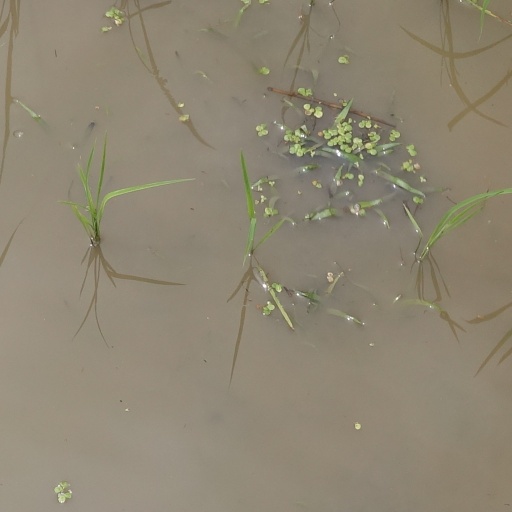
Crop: rice